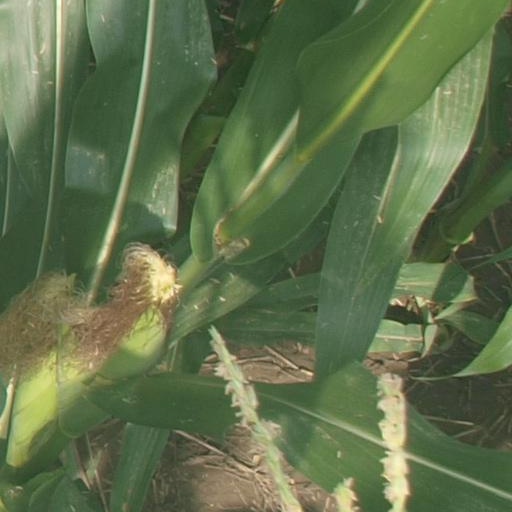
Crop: maize; corn